Edwinola

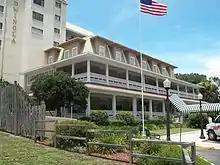
The Edwinola with newer attached apartment complex

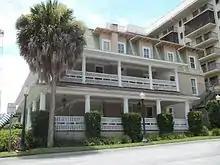
Side view of the Edwinola in 2011

The Edwinola is a historic 1912 hotel building in Dade City, Florida being used as part of a retirement residence, with independent and assisted living apartments attached behind it, and for the Edwinola Restaurant.